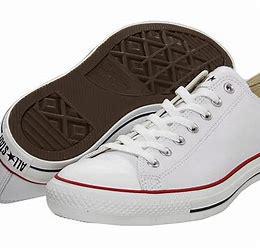
Brand: Converse
Model: Chuck Taylor All Star Ox